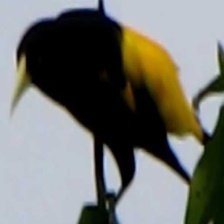
Species: YELLOW CACIQUE
Scientific name: CACICUS CELA